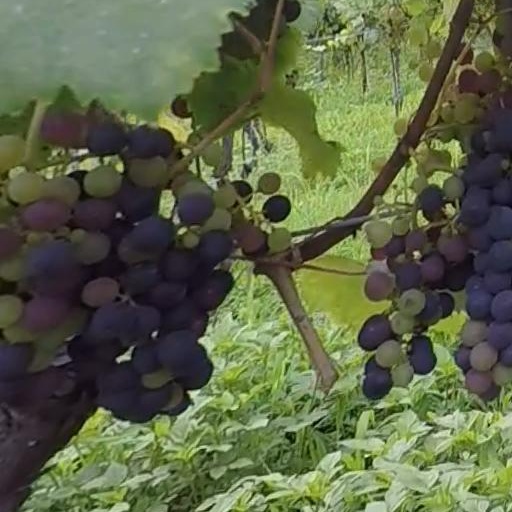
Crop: grape